Suchosaurus

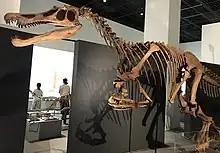

In 2007, French palaeontologist Eric Buffetaut considered the teeth of "S. girardi" very similar to those of "Baryonyx" (and "S. cultridens") except for the stronger development of the ribs (lengthwise ridges) on the tooth crown, suggesting that the remains belonged to the same genus. Buffetaut agreed with Milner that the teeth of "S. cultridens" were almost identical to those of "B. walkeri", but with a ribbier surface. The former taxon might be a senior synonym of the latter (since it was published first), depending on whether the differences were within a taxon or between different ones. According to Buffetaut, since the holotype specimen of "S. cultridens" is one worn tooth and that of "B. walkeri" is a skeleton it would be more practical to retain the newer name. In 2011, Portuguese palaeontologist Octávio Mateus and colleagues agreed that "Suchosaurus" was closely related to "Baryonyx", but considered both species in the former genus ("Suchosaurus") "nomina dubia" (dubious names) since their holotype specimens were not considered diagnostic (lacking distinguishing features) and could not be definitely equated with other taxa.